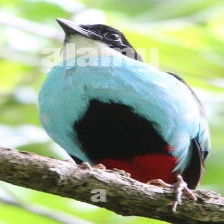
Species: AZURE BREASTED PITTA
Scientific name: PITTA STEERII